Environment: lab
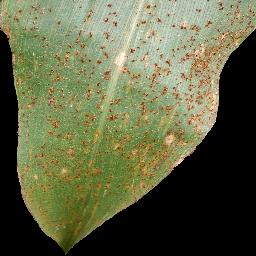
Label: common_rust